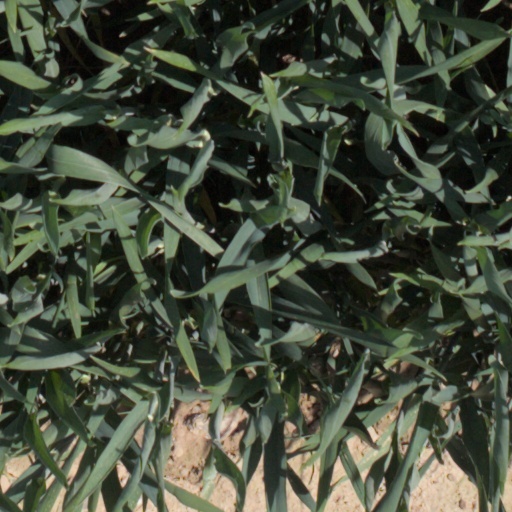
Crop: wheat